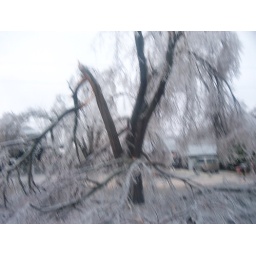
more of the tree in front by street